Carolina Ferre

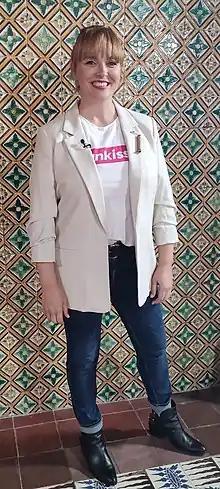
Carolina Ferre in 2021

Carolina Ferre Amat (born in Cocentaina, Alicante, Spain on 27 August 1974) is a Spanish journalist who has developed her career mainly in television.